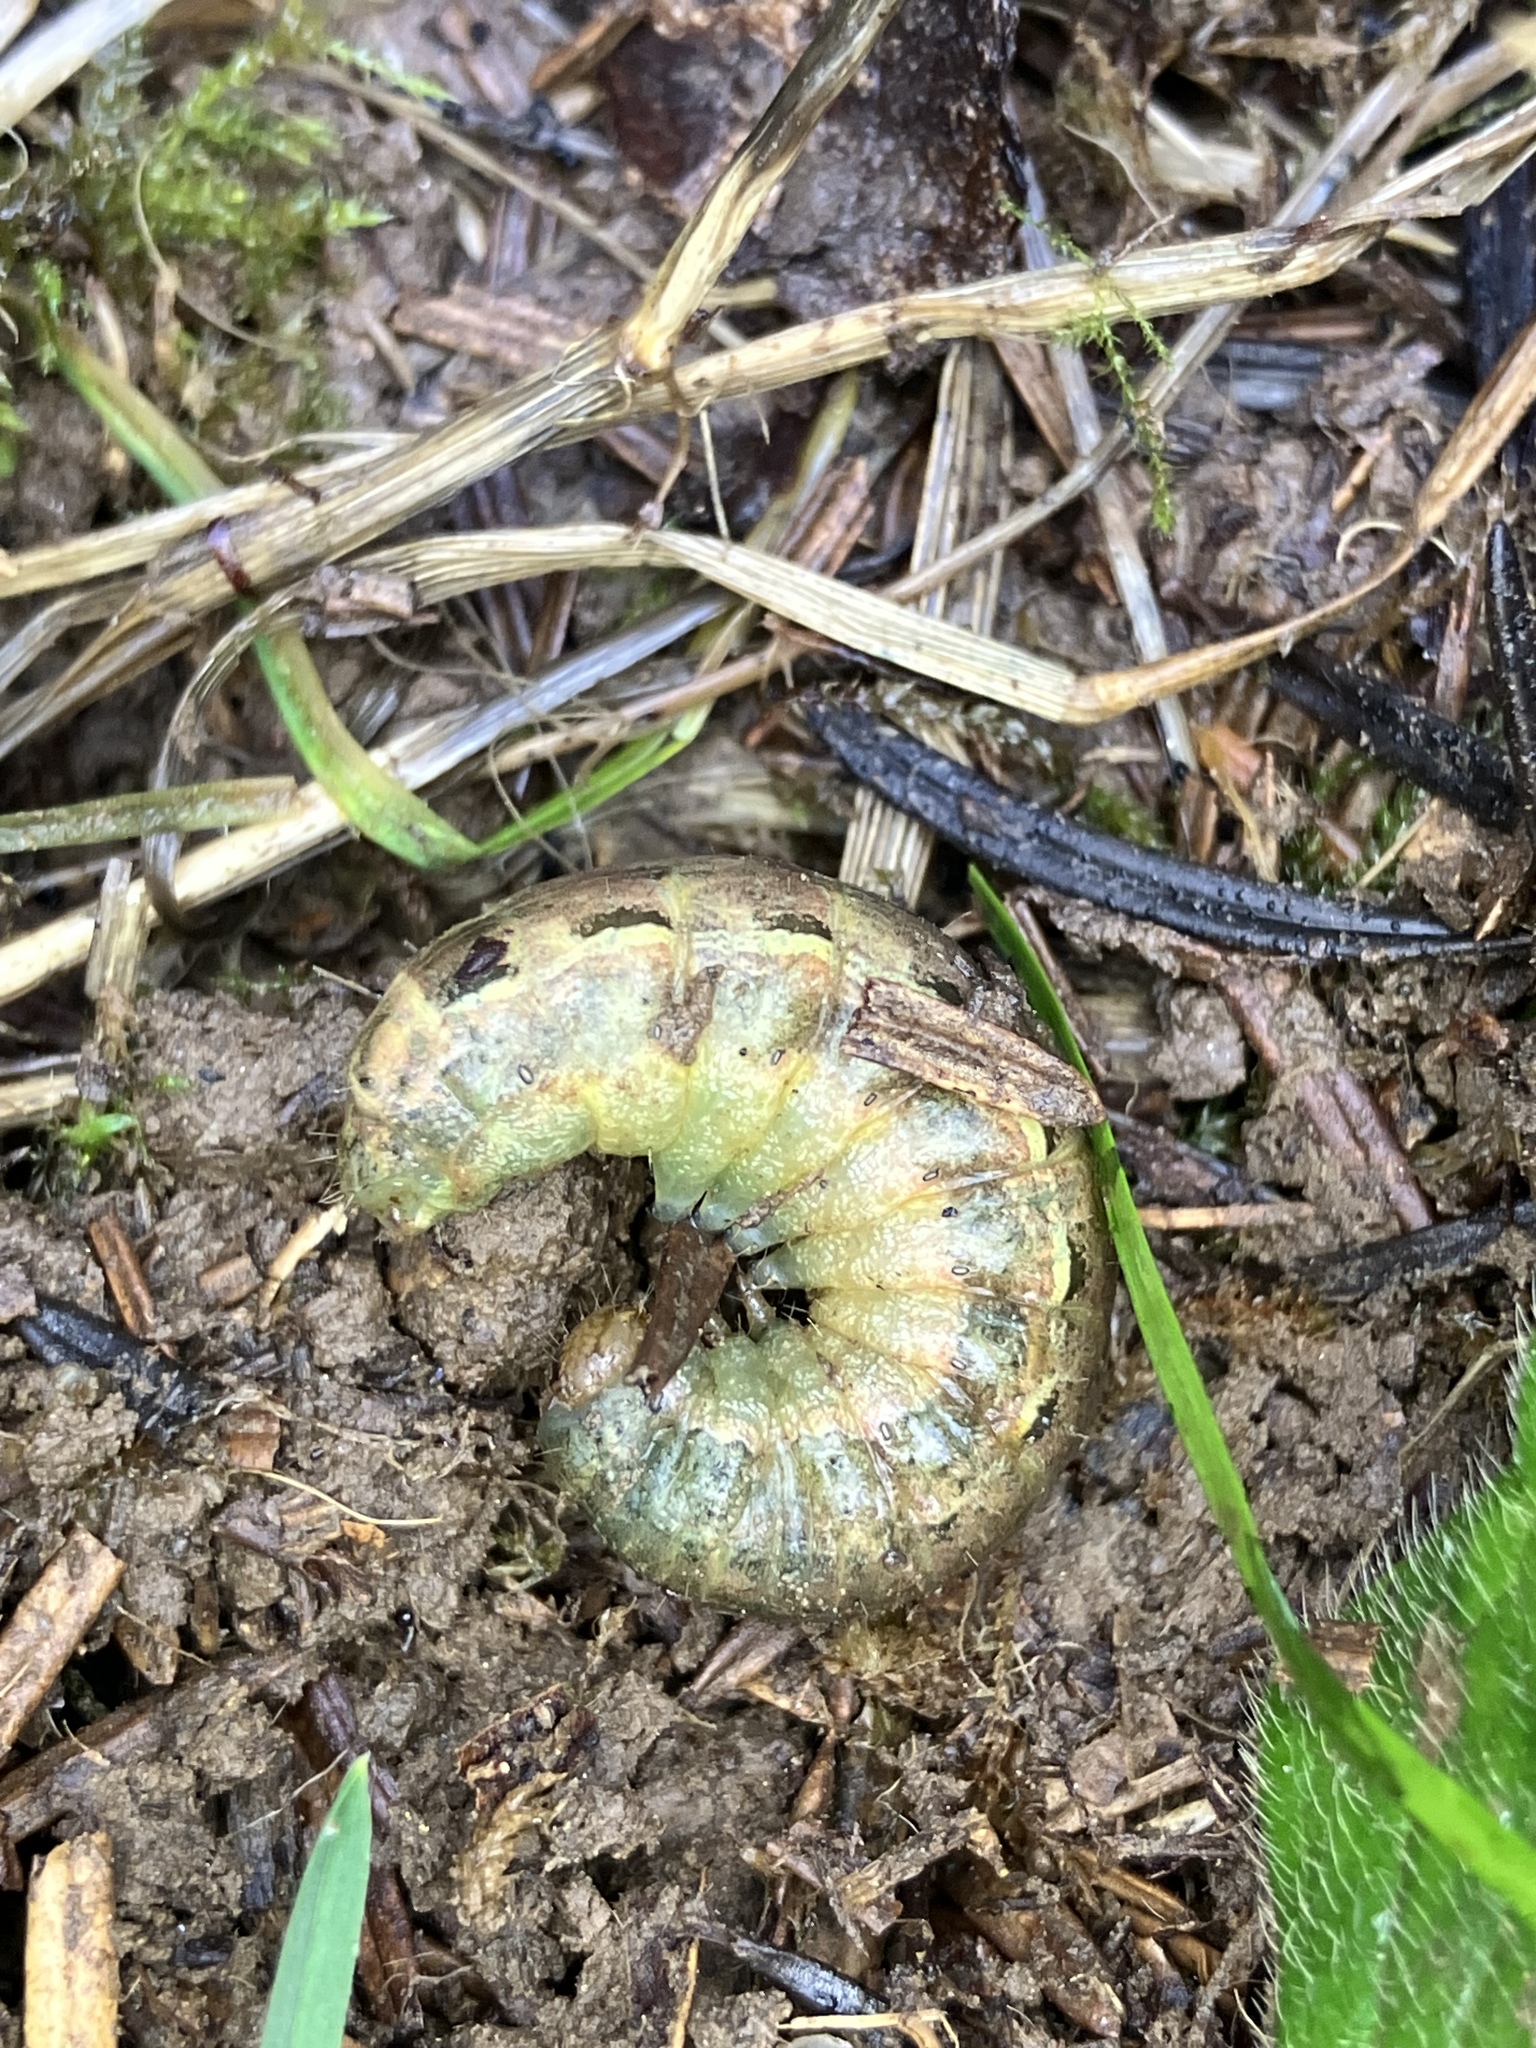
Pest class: cutworms